Samuel Mills Damon

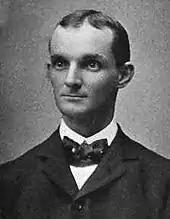
"Ned" Damon died in 1904

His son Samuel Edward "Ned" Damon graduated from Punahou and then Yale. He studied accounting in Glasgow, Scotland, where he married Gertrude Valentine Marr MacKinnon, daughter of William Mackinnon, an accountant at McClelland, Mackinnon & Blyth, and Elisabeth 'Bessie' Kerr Mackinnon née Marr on January 17, 1899. They had four children, although one died young. He returned to work in the family bank, but was stabbed to death on September 27, 1904.